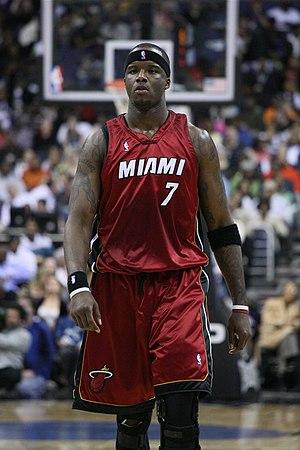
Jermaine Lee O'Neal est un ancien joueur américain de basket-ball né le 13 octobre 1978. Il jouait au poste d'ailier fort et de pivot.